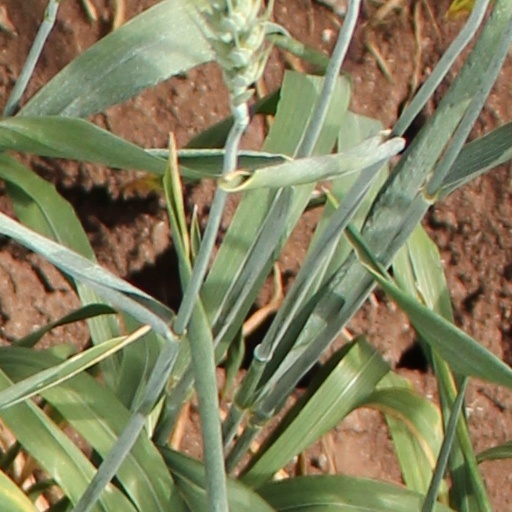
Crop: wheat